Insect morphology

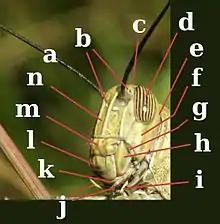
Head of Orthoptera, Acrididae. a:antenna; b:ocelli; c:vertex; d:compound eye; e:occiput; f:gena; g:pleurostoma; h:mandible; i:labial palp; j:maxillary palps; k:maxilla; l:labrum; m:clypeus; n:frons

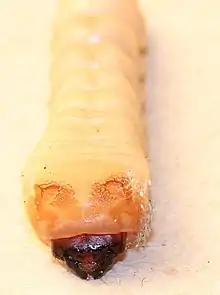
Larva of beetle, family Cerambycidae, showing sclerotised epicranium; rest of body hardly sclerotised

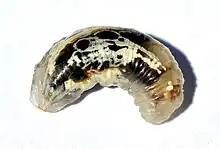
Larva of Syrphid fly, member of Cyclorrhapha, without epicranium, almost without sclerotisation apart from its jaws.

The head in most insects is enclosed in a hard, heavily sclerotized, exoskeletal head capsule. The main exception is in those species whose larvae are not fully sclerotized, mainly some holometabola; but even most unsclerotized or weakly sclerotized larvae tend to have well-sclerotized head capsules, for example, the larvae of Coleoptera and Hymenoptera. The larvae of Cyclorrhapha however, tend to have hardly any head capsule at all.